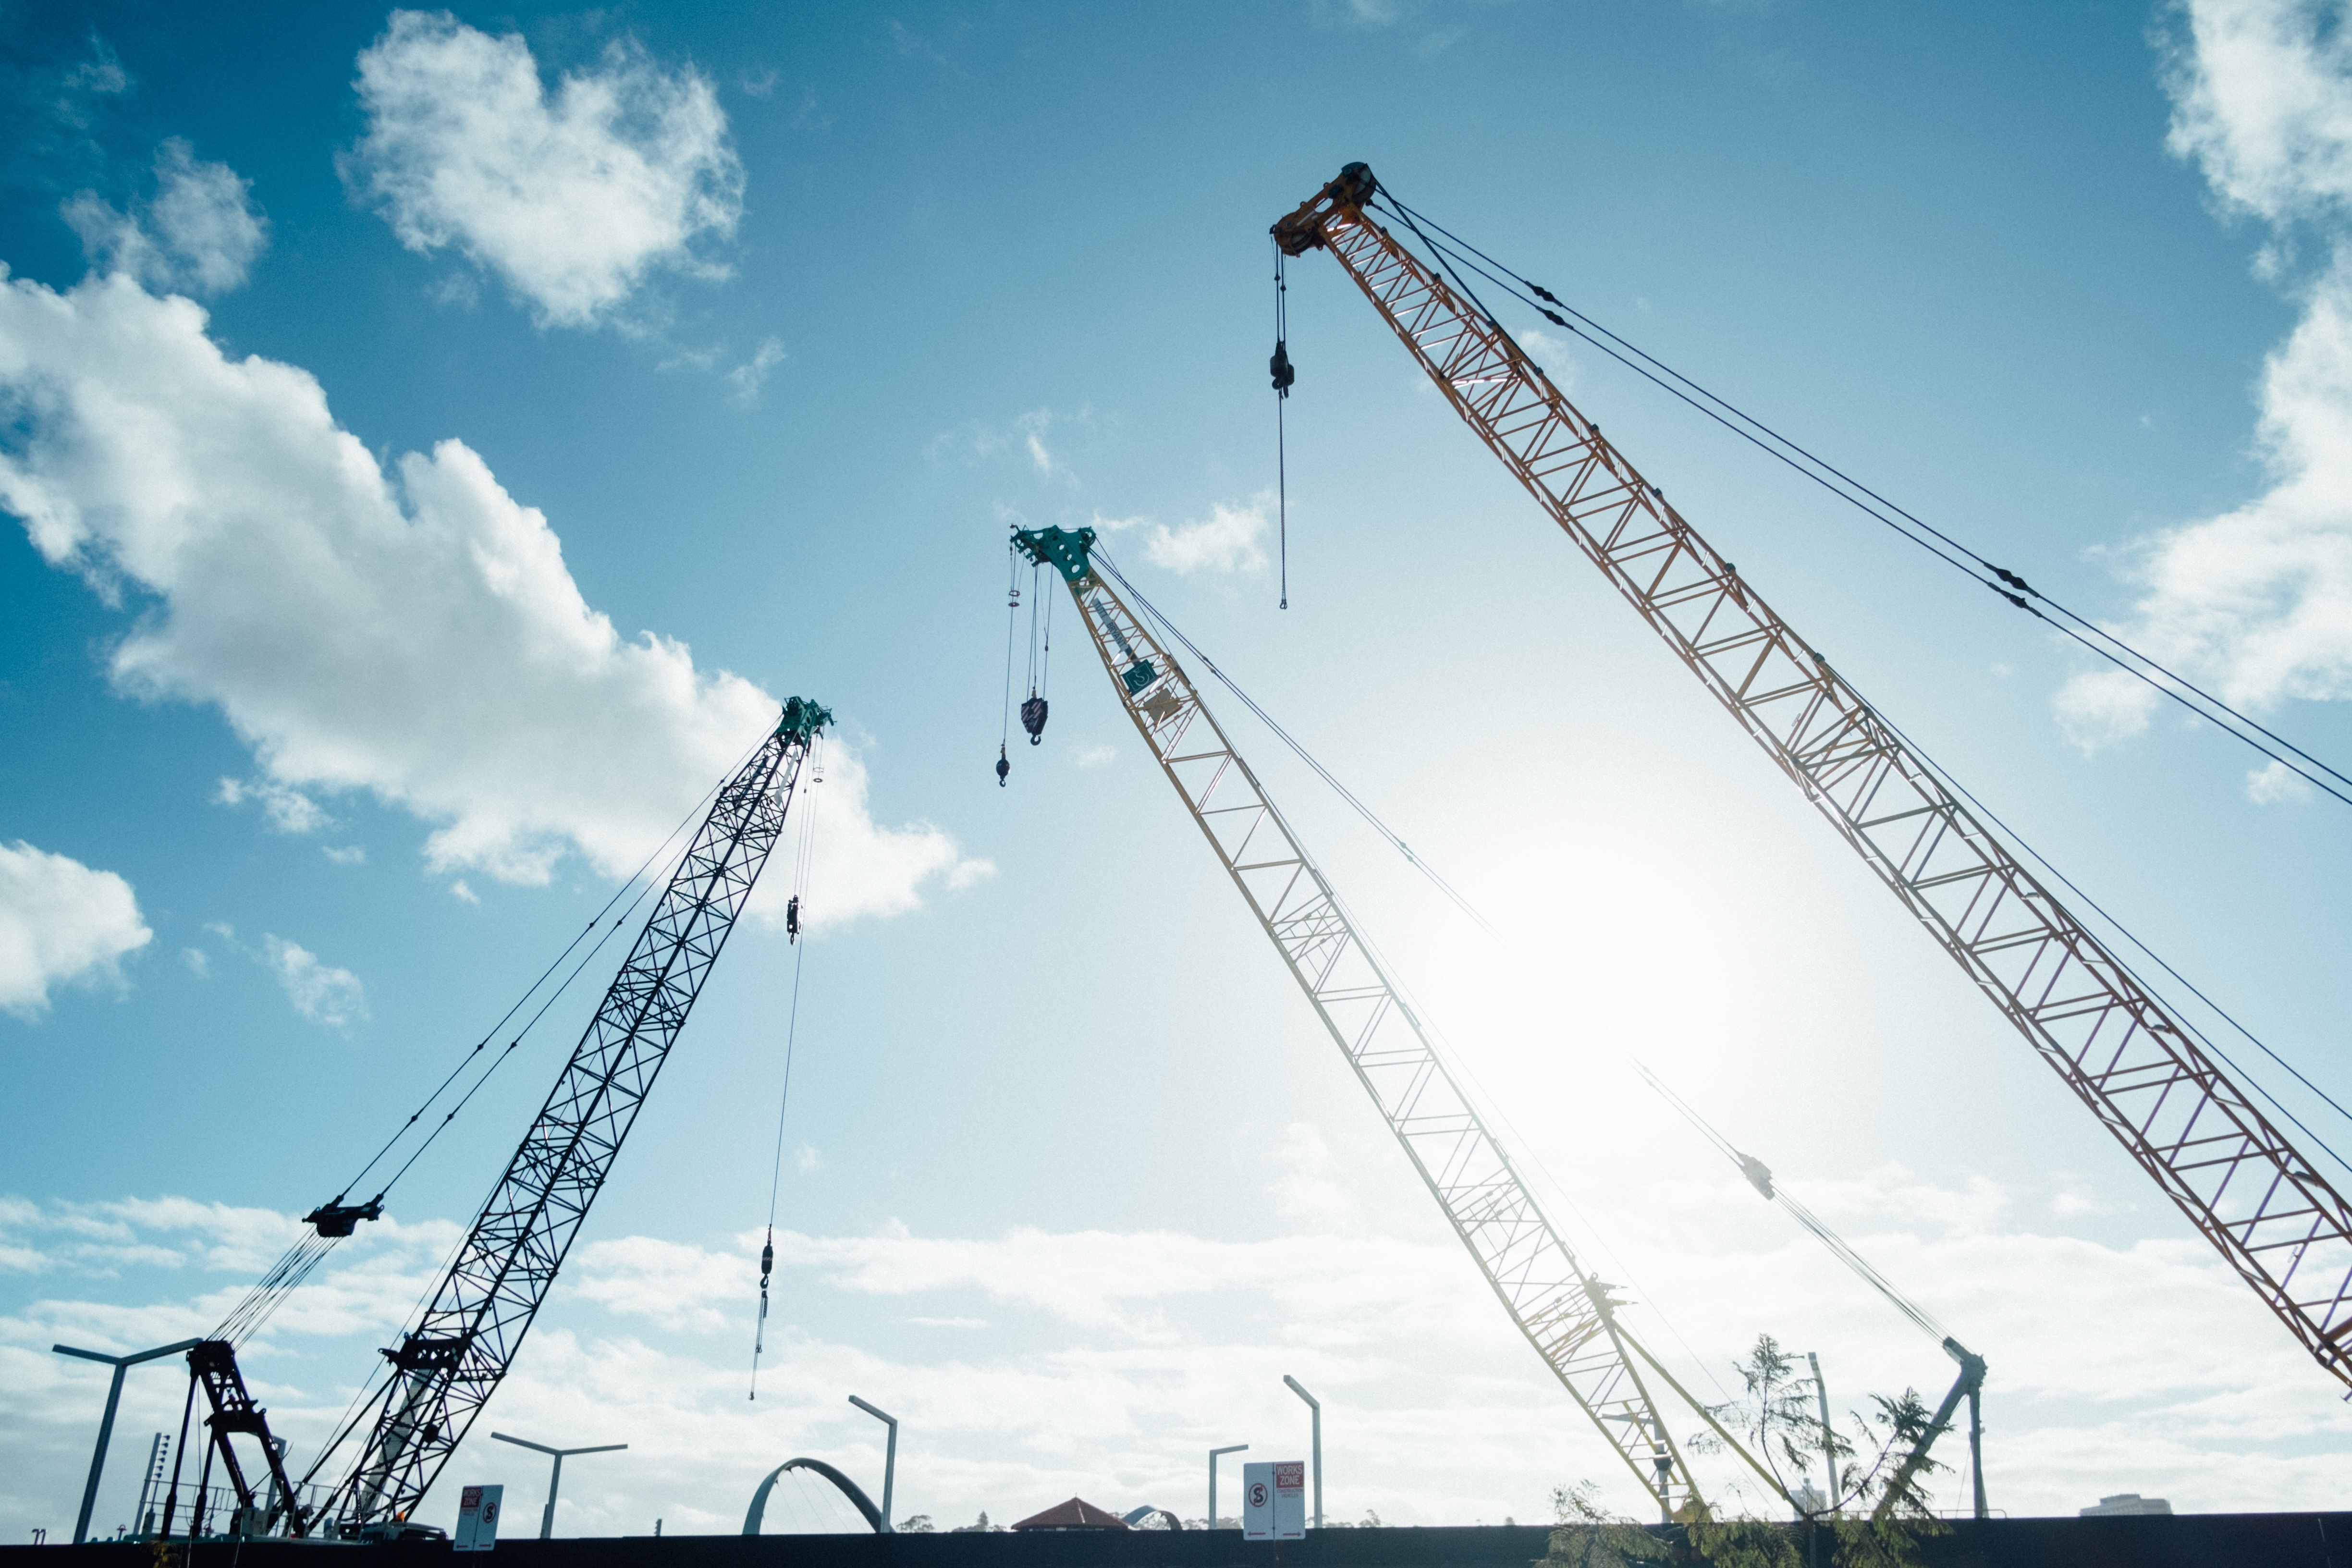
sky, construction, line, vehicle, tower, mast, electricity, energy, transmission tower, construction equipment, overhead power line